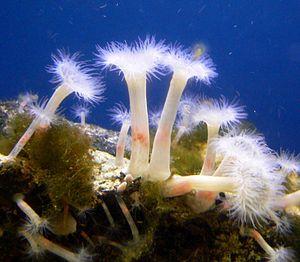
L'Œillet de mer ou anémone plumeuse dont le nom scientifique est Metridium senile et l'une des nombreuses espèces d'anémones trouvée sur la frange atlantique de l'Europe à l'Afrique, et dans le pacifique nord.
Les Metridiidae sont une famille d'anémones de mer.
Metridium est un genre de cnidaires de l'ordre des Actiniaria de la famille des Metridiidae.